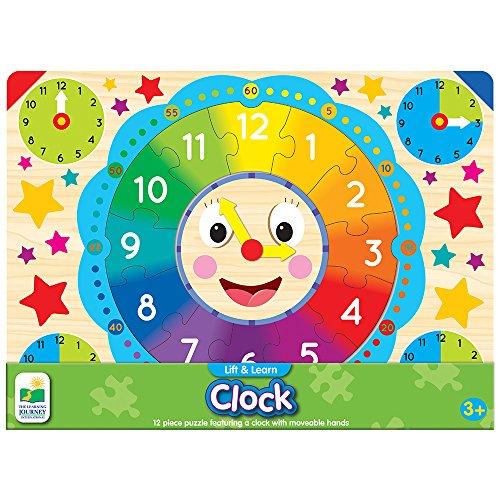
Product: The Learning Journey: Lift & Learn Clock Puzzle - Pictures Underneath Each Piece - Alphabet and Phonics Learning Toy
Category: Toys & Games | Baby & Toddler Toys
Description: LEARN ABOUT CLOCKS and TELLING THE TIME – The Lift and Learn Clock Puzzle teaches children how the clock works and introduces the concept of telling the time in a fun, exploratory way.
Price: $10.83
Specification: ProductDimensions:15x0.3x11inches|ItemWeight:1.4pounds|ShippingWeight:1.4pounds(Viewshippingratesandpolicies)|DomesticShipping:ItemcanbeshippedwithinU.S.|InternationalShipping:ThisitemcanbeshippedtoselectcountriesoutsideoftheU.S.LearnMore|ASIN:B06X41NM47|Itemmodelnumber:286753|Manufacturerrecommendedage:36months-6years